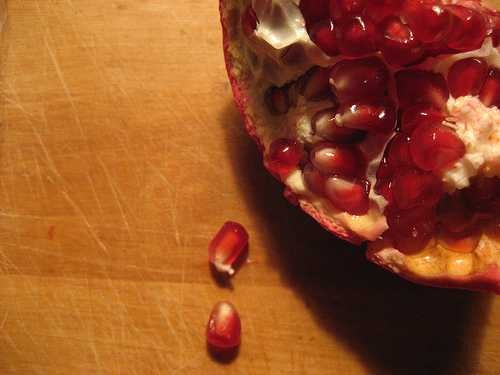
Label: Pomegranate